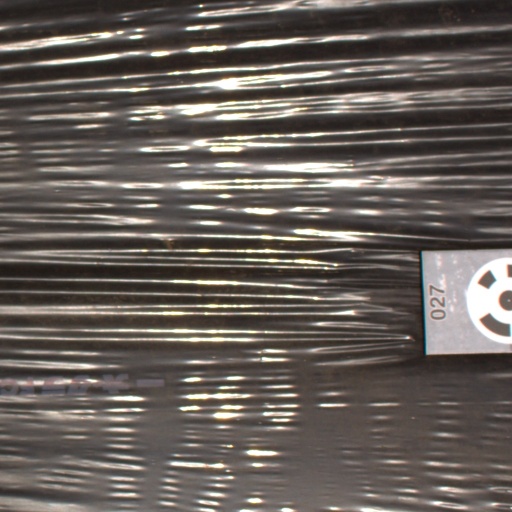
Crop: Jerusalem artichoke